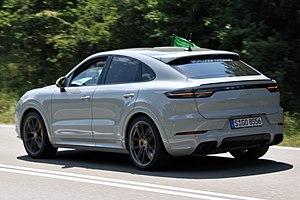
Le Porsche Cayenne est une gamme d'automobile SUV routier du constructeur allemand Porsche. Lancé en décembre 2002, il est renouvelé en mai 2010 avant l'arrivée de la troisième génération présentée en septembre 2017 ainsi que sa version Coupé.